Holden Commodore (VY)

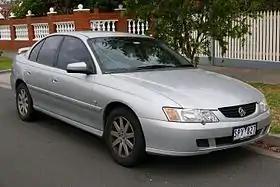
2003 Holden Commodore (VY II) 25th Anniversary sedan

The Holden Commodore (VY) is a full-size car that was produced by Holden from 2002 to 2004. It was the third iteration of the third generation of the Commodore. Its range included the luxury variants, Holden Berlina (VY) and Holden Calais (VY); commercial versions were called the Holden One Tonner (VY), Holden Ute (VY), and Holden Crewman (VY). In 2003, the range also saw the introduction of the first Commodore-based all-wheel drive variants, including the Holden Adventra (VY) wagon.